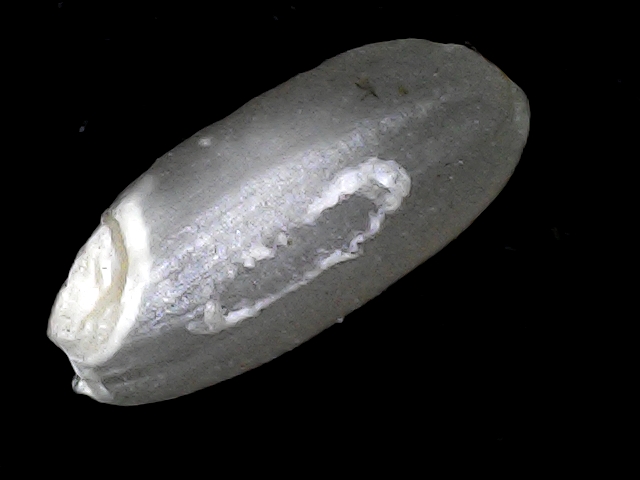
Rice variety: BD52